Broholm

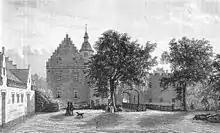
Broholm, an old manor of 1326 located in Funen County, Denmark, 1873

Broholm is an estate and manor house in the parish of Gudme, some northeast of Svendborg, on the Danish island of Funen. The private estate has 591 ha, 168 ha being arable, 395 ha being forest and 28 ha in meadows. There are ten rental properties on the estate as well as an equestrian center with outdoor and indoor riding arenas. Denmark's biggest gold hoard from the Migration Period was found at Broholm.